Alf Sommerfelt

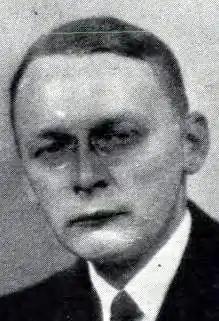
Alf Sommerfelt

Alf Sommerfelt (November 23, 1892 – October 12, 1965), was a Norwegian linguist and the first professor of linguistics in Norway, working at the University of Oslo from 1931 to 1962.